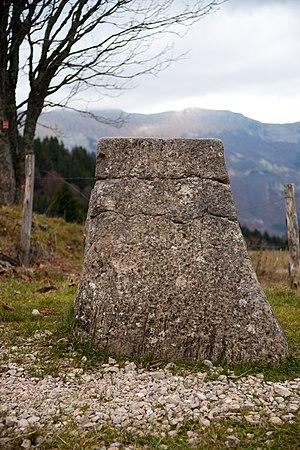
Borne frontière, la Borne au Lion. France.
Chézery-Forens est une commune française, située dans le département de l'Ain en région Auvergne-Rhône-Alpes. Chézery-Forens a été constituée en 1962 par la réunion des anciennes communes de Chézery et de Forens.
Cet article recense les monuments historiques de l'Ain, en France.